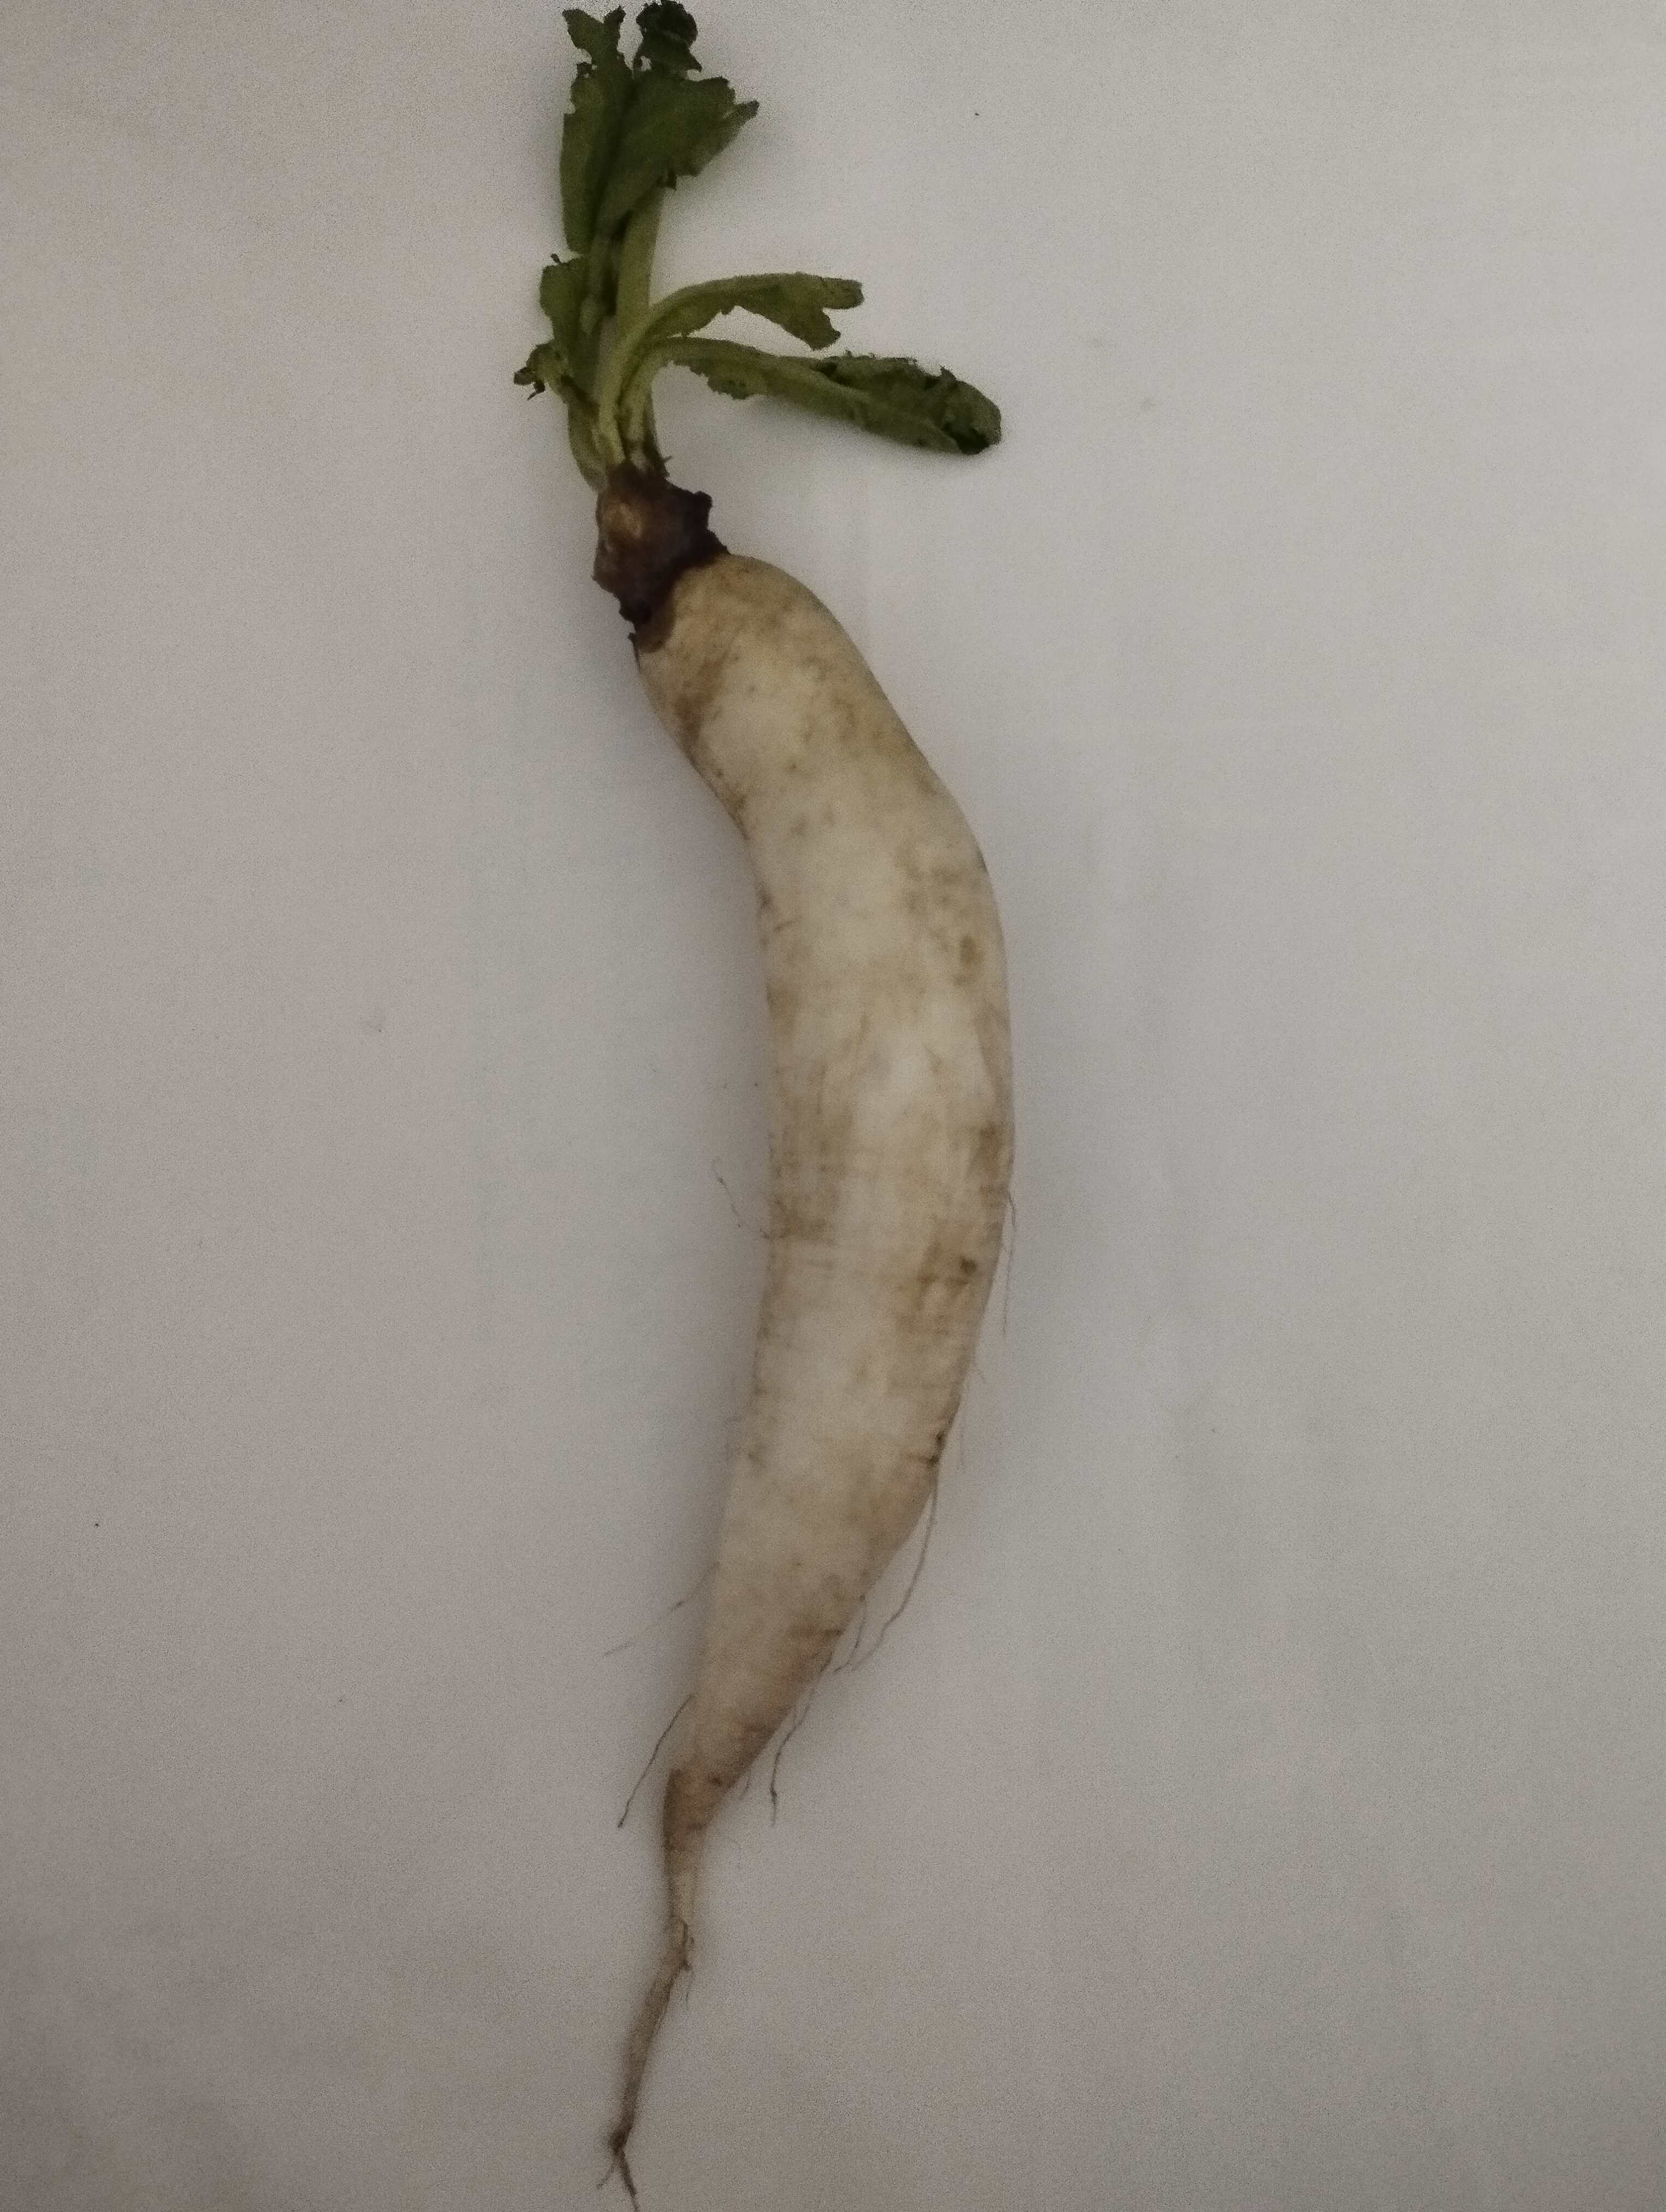
Label: Raphanus sativus